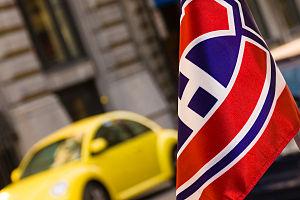
Drapeau officiel des Canadiens de Montréal.
Les Canadiens de Montréal sont une franchise de hockey sur glace professionnel située à Montréal dans la province de Québec au Canada. L’équipe est membre de la Division Atlantique de l’Association de l’Est dans la Ligue nationale de hockey. Bien que le nom le plus utilisé pour désigner cette équipe soit les « Canadiens de Montréal », son nom officiel est le Club de hockey Canadien, inc.